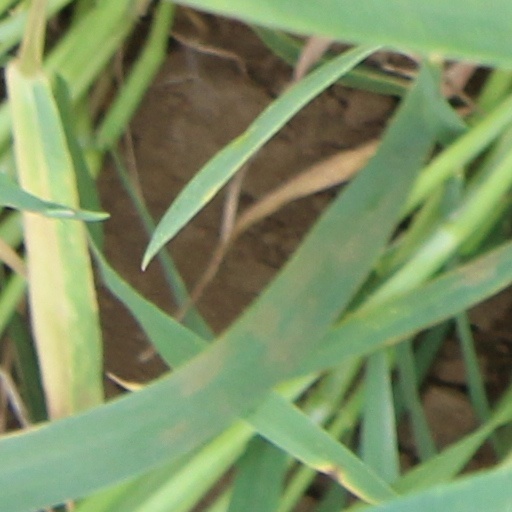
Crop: wheat